John Mansfield (American politician)

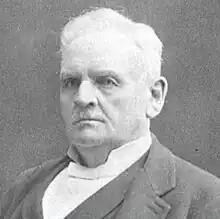
From the July 1896 issue of "Land of Sunshine" magazine

John Mansfield (August 1822May 6, 1896) was an American lawyer and Republican politician. He was the 15th lieutenant governor of California. During the American Civil War, he was a Union Army officer serving in the 2nd Wisconsin Infantry Regiment in the famous Iron Brigade of the Army of the Potomac. He took command of the regiment during the first day of the Battle of Gettysburg and remained in command until the regiment was disbanded in the fall of 1864. After the war, he received an honorary brevet to brigadier general.